Interpenetrating polymer network

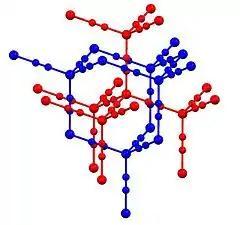
Structure of cadmium cyanide (Cd(CN)), highlighting the interpenetrated structure. Blue = one Cd(CN) substructure, red = other Cd(CN) substructure.

An Interpenetrating polymer network (IPN) is a polymer comprising two or more networks which are at least partially interlaced on a polymer scale but not covalently bonded to each other. The network cannot be separated unless chemical bonds are broken.